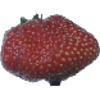
Label: Strawberry Wedge 1